Arcipelago di La Maddalena National Park

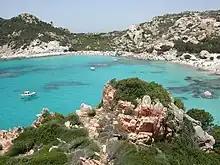
Spargi isle in the La Maddalena National Park

The Park's includes some beaches and these islands: La Maddalena, Caprera, Spargi and Spargiotto, Budelli, Razzoli e Santa Maria and the Isles of Nibani, Mortorio, Soffi e Camere.